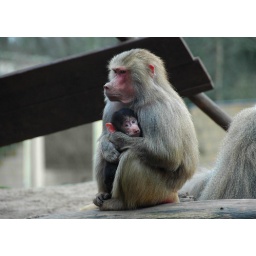
Please view in large size / Mother and baby monkey spotted in Dierenpark Amersfoort Netherlands